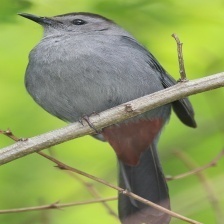
Species: GRAY CATBIRD
Scientific name: DUMETELLA CAROLINENSIS